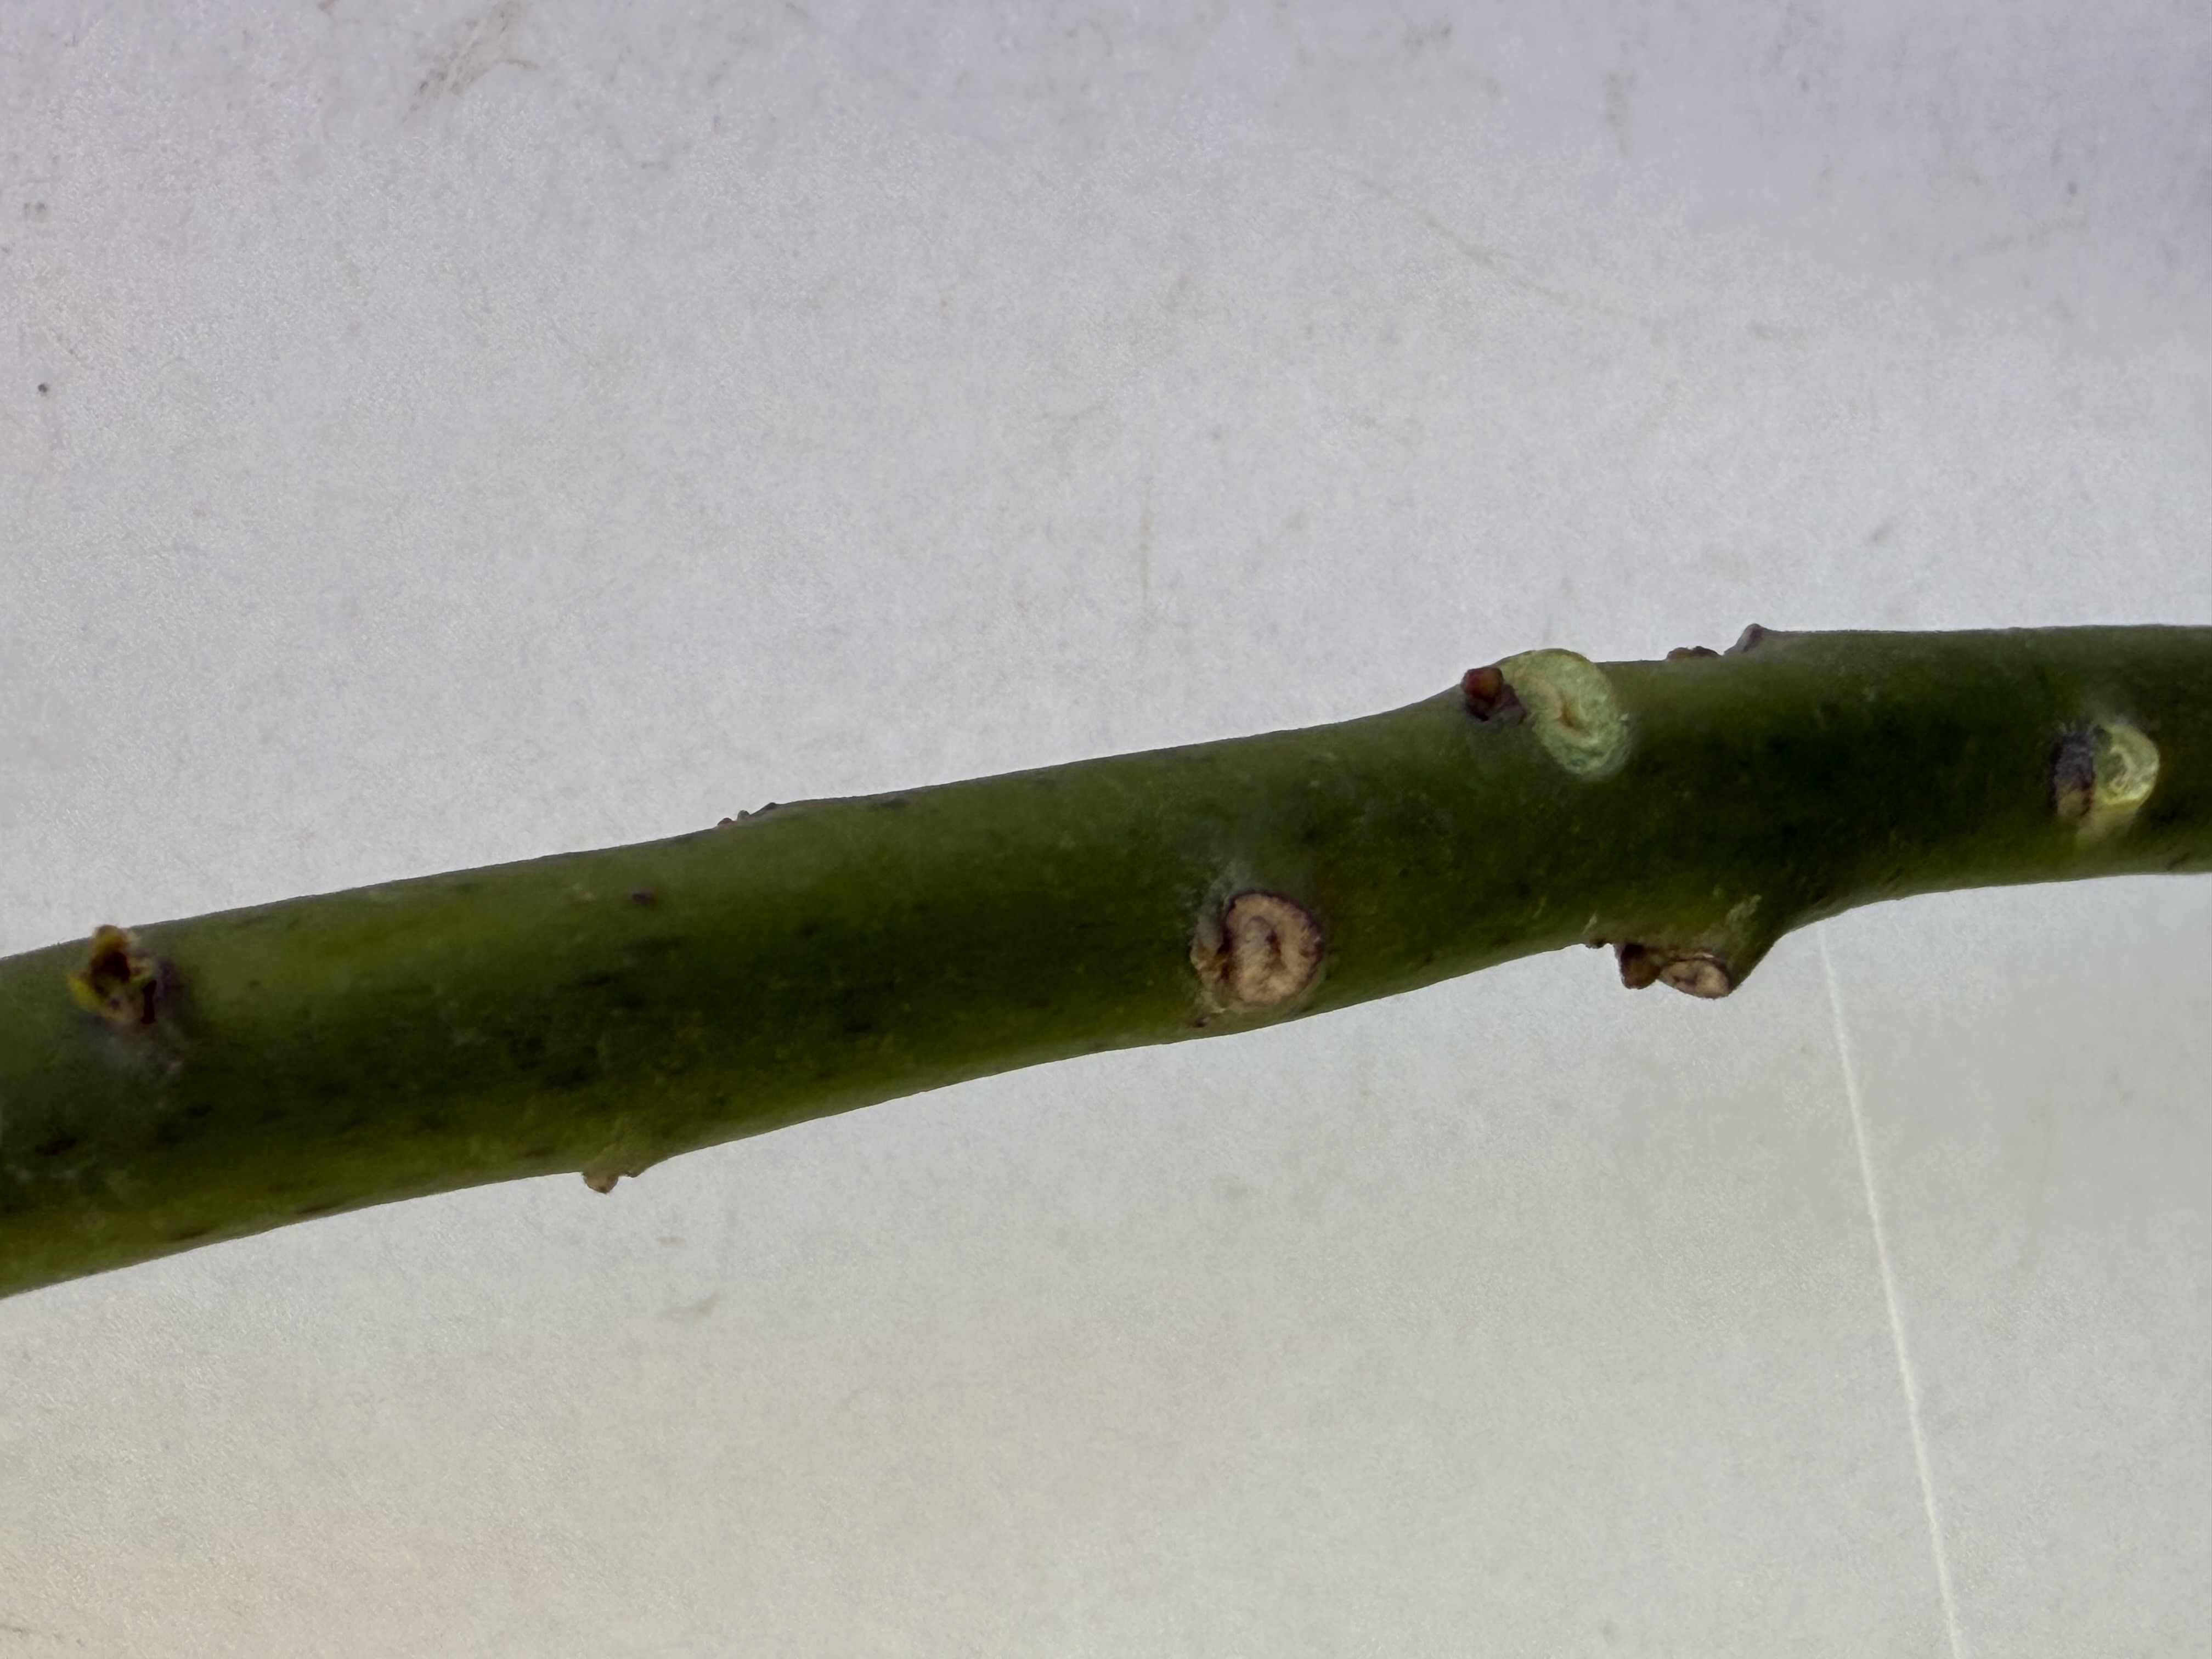
Variety: Avocado